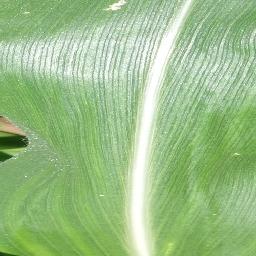
Label: Corn_(Maize)___Healthy